Rue du Bœuf

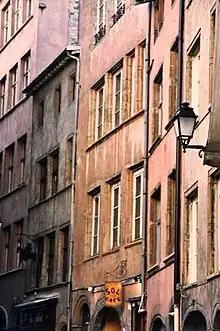
Facade of the street

The Rue du Bœuf is a 188-metre cobbled pedestrian street of the Vieux Lyon quarter, located in the 5th arrondissement of Lyon. Very representative of the Renaissance architecture of the neighborhood, it is lined only with old houses from the 16th or 17th century. The street connects the Rue de Gadagne which it continues after the Place du Petit Collège and the intersection of the Rue du Chemin Neuf, the Rue de la Bombarde and the Rue Tramassac which prolongs it. The street belongs to the zone classified as World Heritage Site by UNESCO.